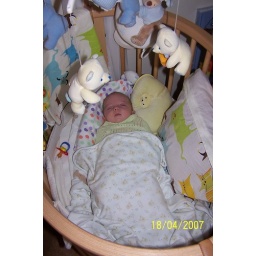
put under the sign of the bear